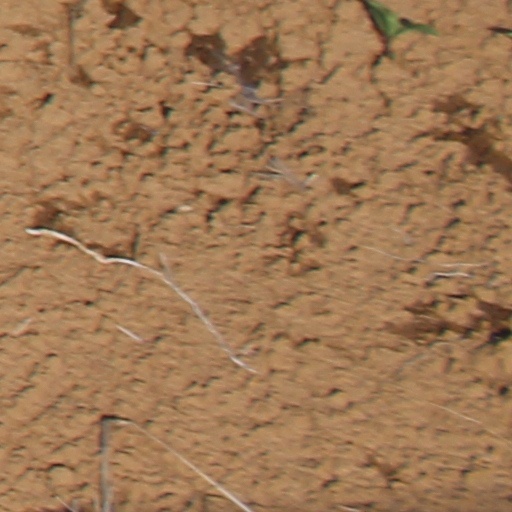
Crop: wheat